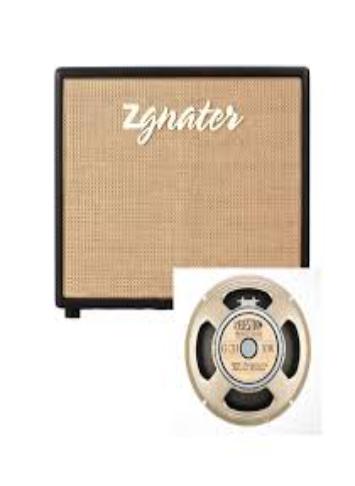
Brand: Egnater
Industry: Electronic